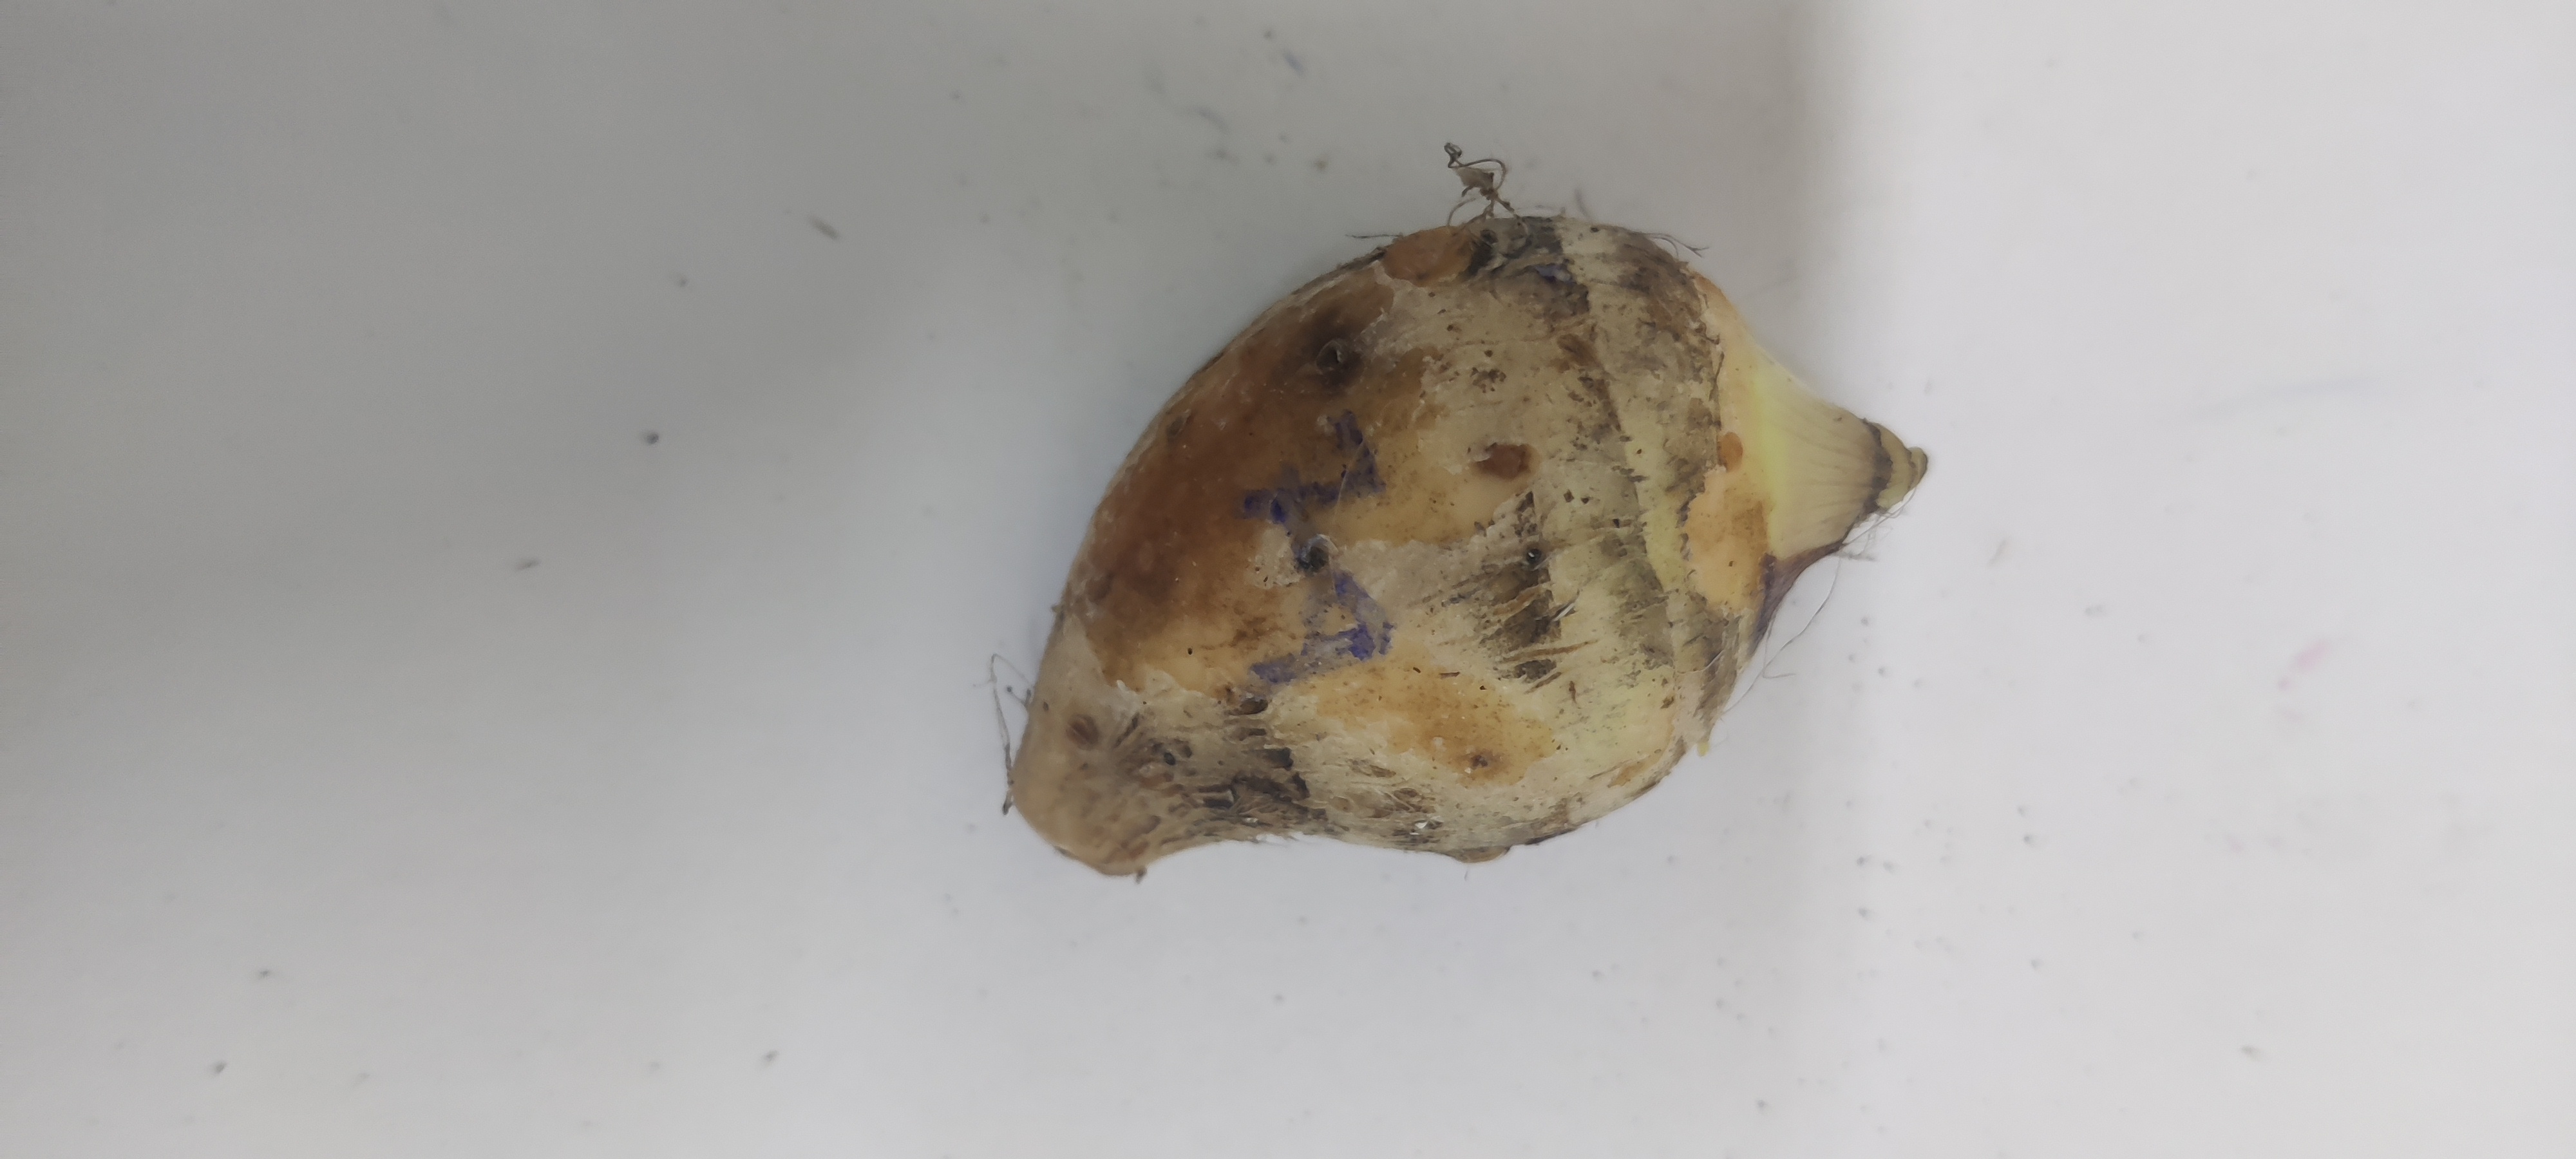
Crop: Taro root
Condition: Damaged